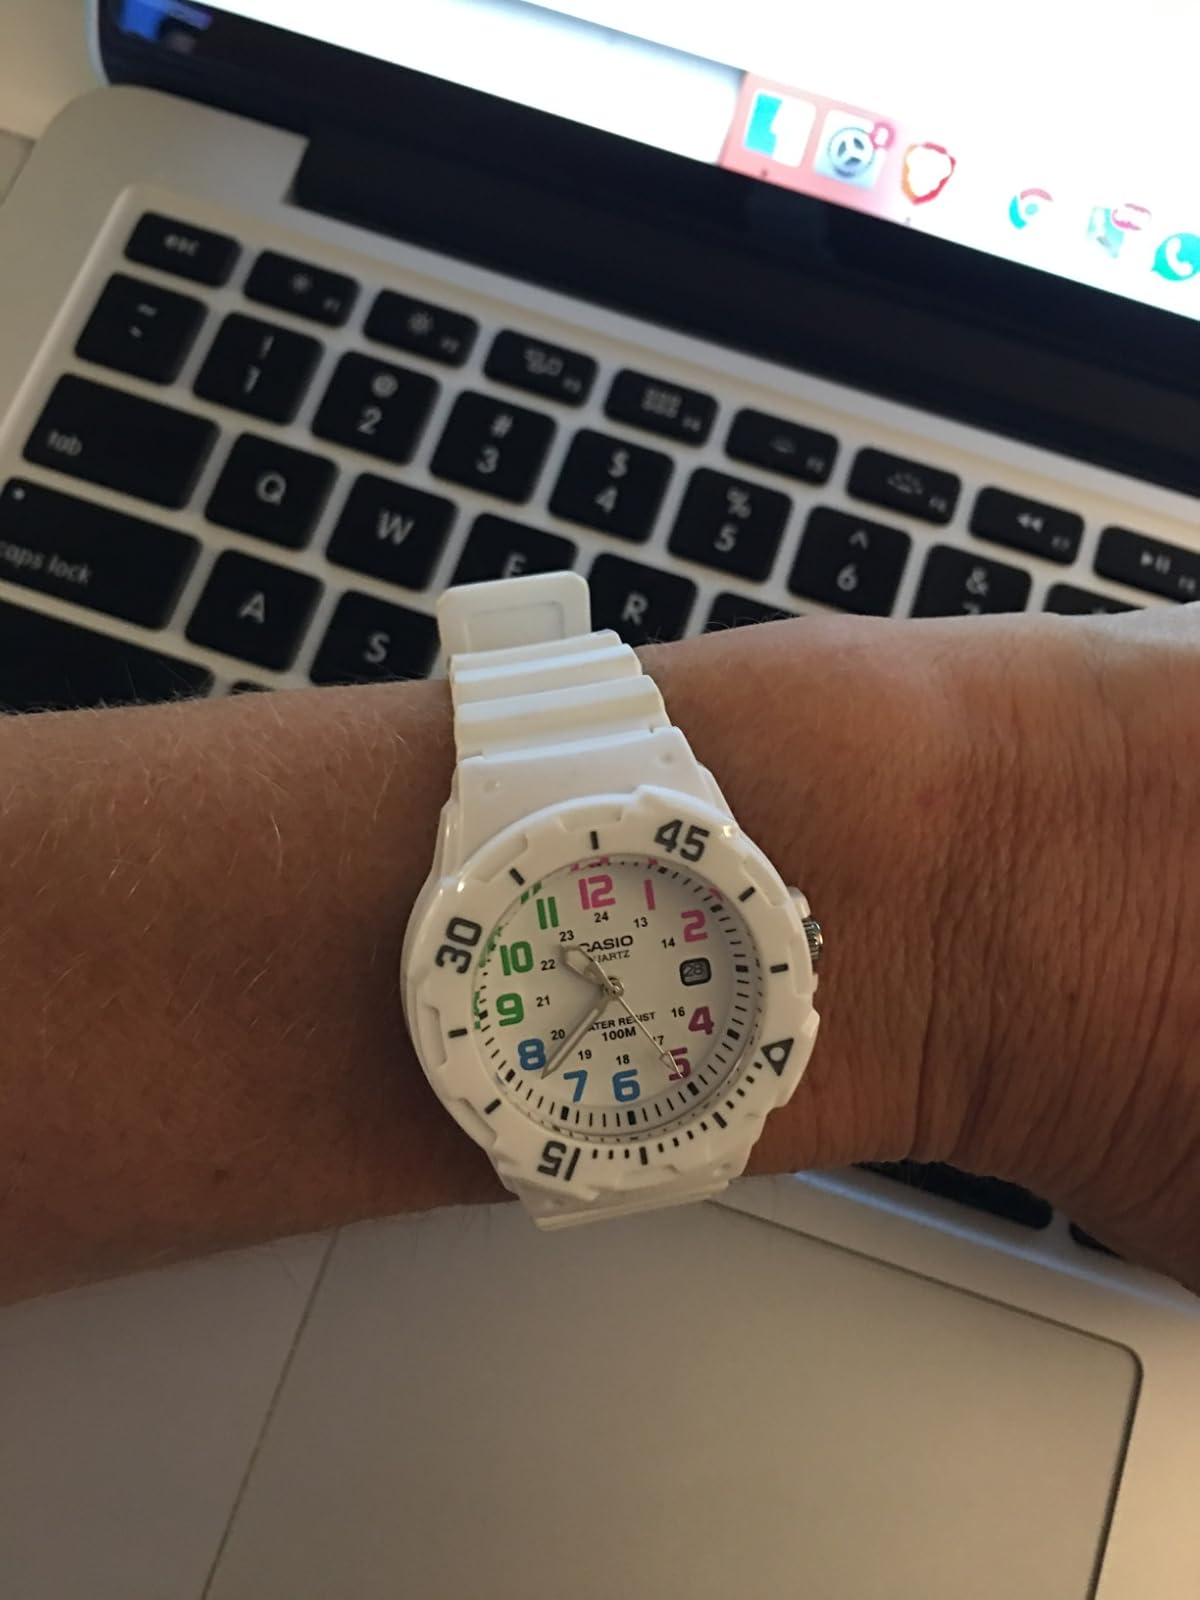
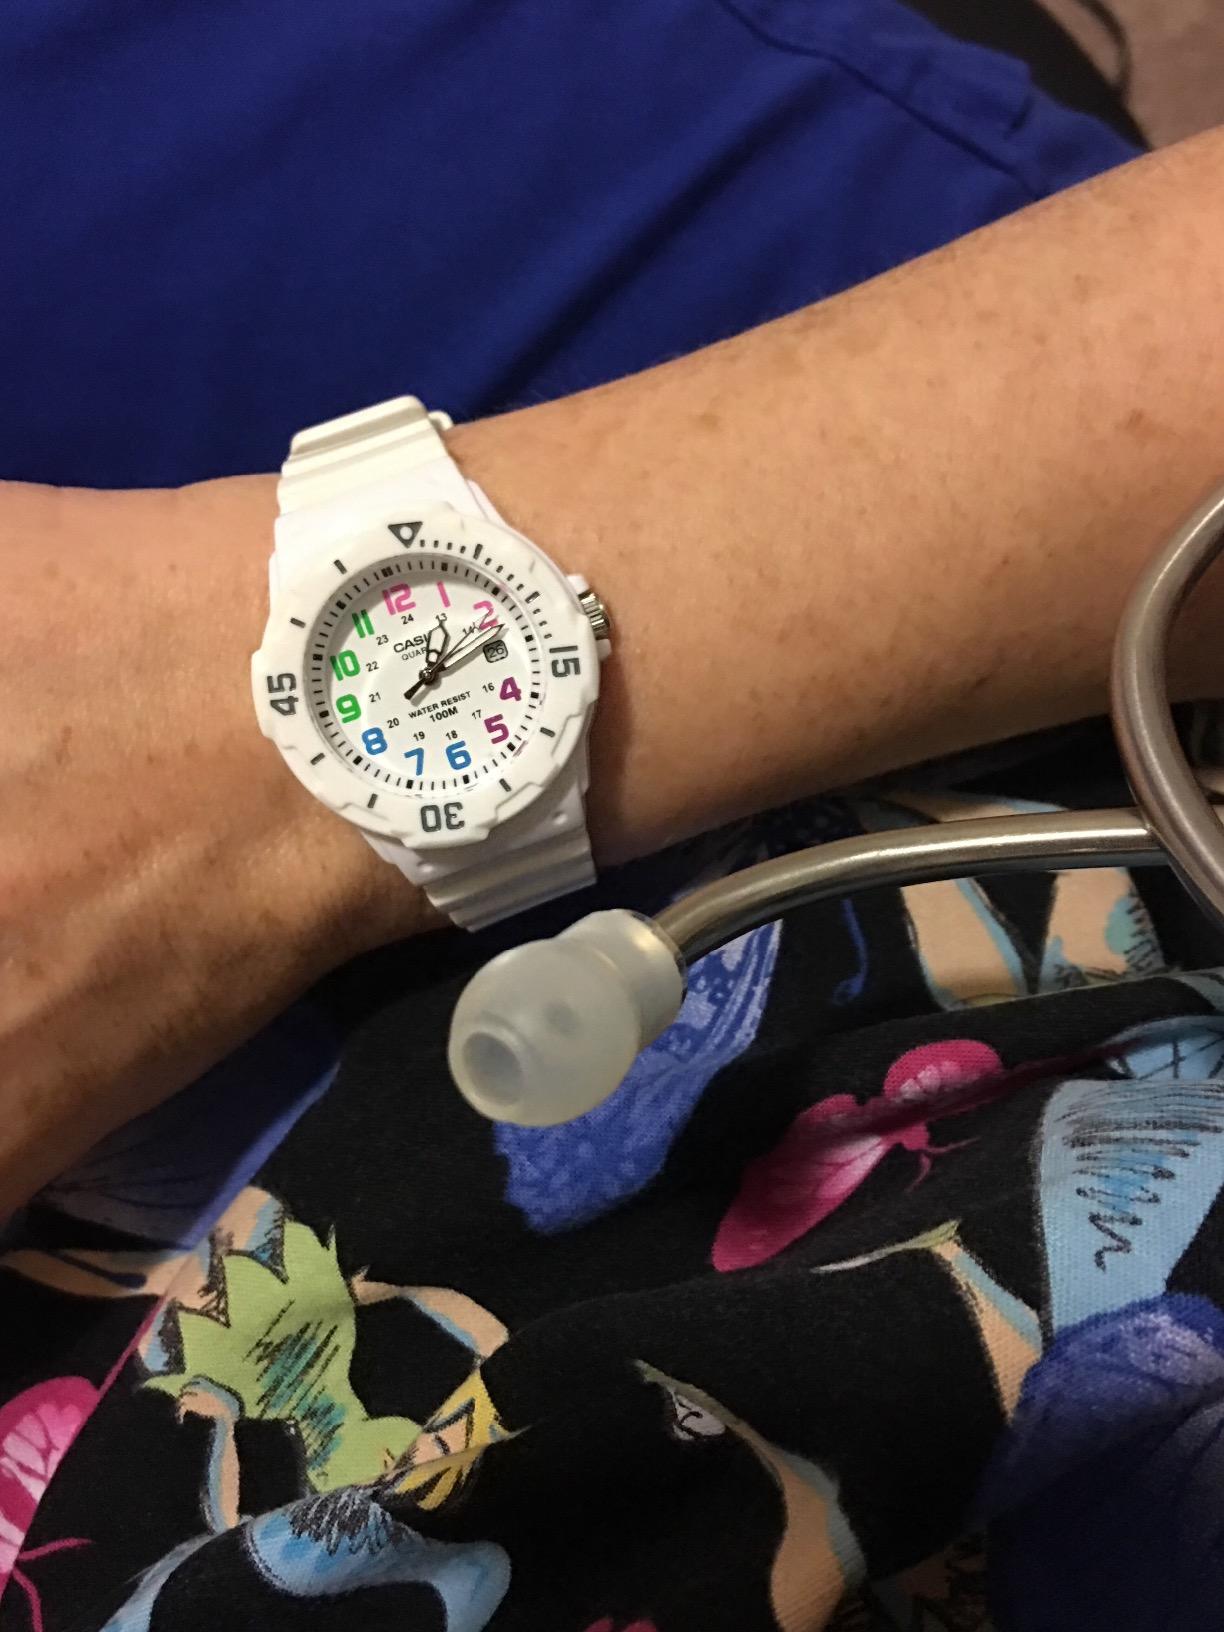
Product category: accessories_watch
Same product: yes